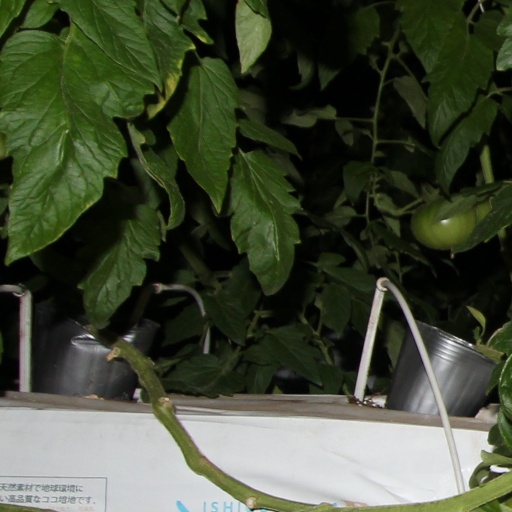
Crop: tomato